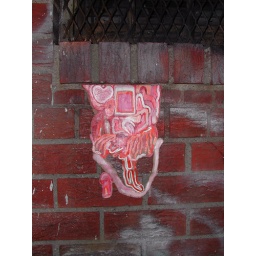
Abstract painting on butcher paper wheatpasted on a wall in Brooklyn by street artist Elbow-Toe